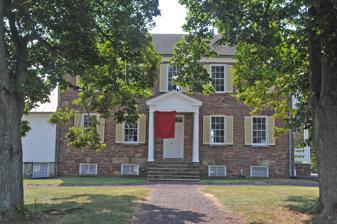
Building: Ben Lomond Plantation
Country: United States of America
Year built: 1837
Historic house in Virginia, United States United States historic place Ben Lomond U.S. National Register of Historic Places Virginia Landmarks Register Ben Lomond Show map of Northern Virginia Show map of Virginia Show map of the United States Location Northwest of Manassas at 10321 Sudley Manor Dr., Bull Run, Virginia Coordinates 38°47′18″N 77°30′21″W / 38.78833°N 77.50583°W / 38.78833; -77.50583 Area 4.5 acres (1.8 ha) Built 1837 ( 1837 ) NRHP reference No. 80004214 VLR No. 076-0004 Significant dates Added to NRHP July 30, 1980 Designated VLR May 20, 1980 Ben Lomond , also known as Ben Lomond Plantation , is a historic plantation house located at Bull Run , Prince William County, Virginia . It was built in 1837, and is a two-story, five-bay, red sandstone dwelling with a gable roof. The house has a central-hall plan and one-story frame kitchen addition.  One-story pedimented porches shelter the main (north) and rear (south) entries.  Also on the property are the contributing frame two-story tenant's house, brick pumphouse, and a bunkhouse dated to the early 20th century; and a meat house, dairy, and slave quarters dated to the late-1830s. It was listed on the National Register of Historic Places in 1980. The house is owned by the County and is open for tour as a Civil War-period historic house museum . References